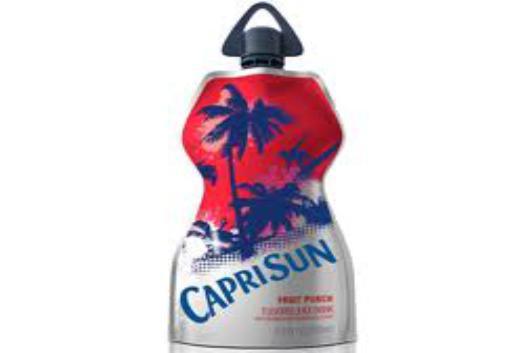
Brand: Capri Sun
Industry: Food